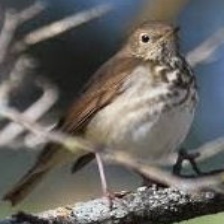
Species: ASHY THRUSHBIRD
Scientific name: GEOKICHLA CINEREA